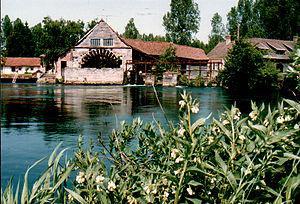
L’Authie est un fleuve côtier du nord de la France qui se jette dans la Manche après un cours long de 108,18 kilomètres sis dans les départements de la Somme et du Pas-de-Calais, dans le bassin Artois-Picardie. Son cours, orienté ouest - nord-ouest, épouse la direction des autres fleuves côtiers du nord de la France, la Canche au nord, la Somme et la Bresle au sud.
Maintenay est une commune française située dans le département du Pas-de-Calais en région Hauts-de-France.